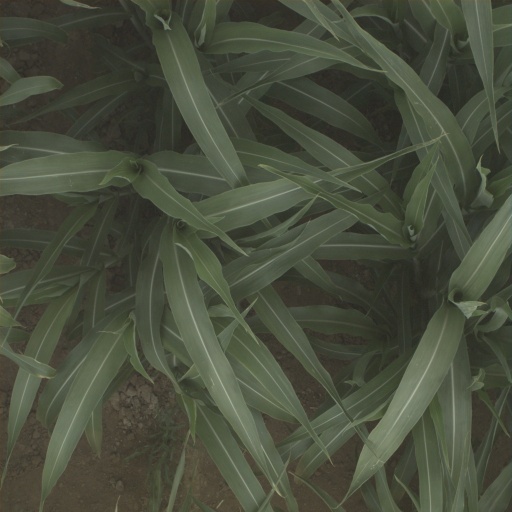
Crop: sorghum